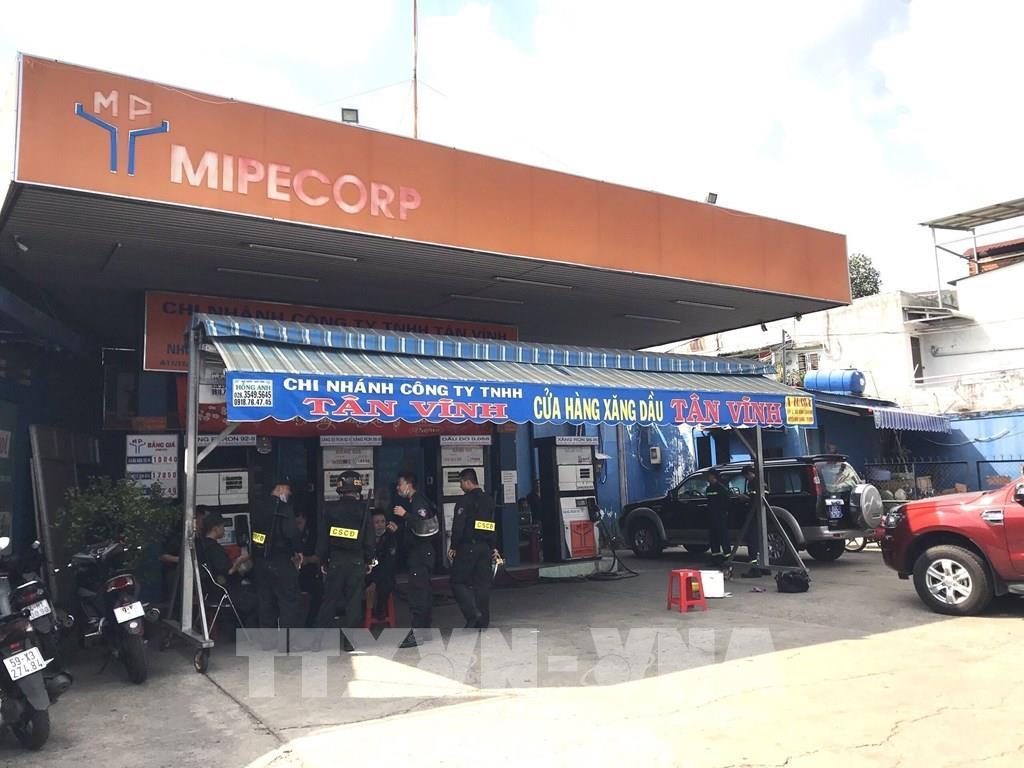
đây là hình ảnh chụp mặt trước của một cây xăng